Grodno Aviakompania Flight 1252

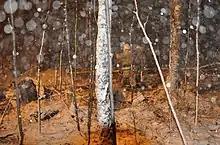
Firefighters at the site

The aircraft was an Antonov An-12BK. It was scheduled to leave from Yakutsk carrying edible items and other consumer goods. While on an approach pattern to Runway 30, the weather was poor with low visibility, snowfall and an estimated temperature of . Radar contact with the flight was lost at 19:45 local time. The aircraft crashed south-eastwards of Runway 30 and burst into flames. All nine people aboard were killed.